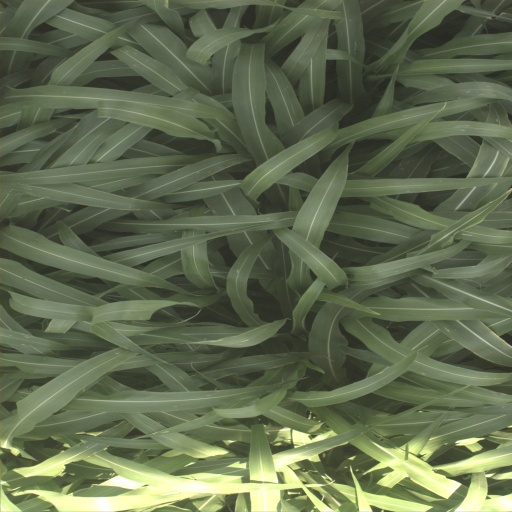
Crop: sorghum